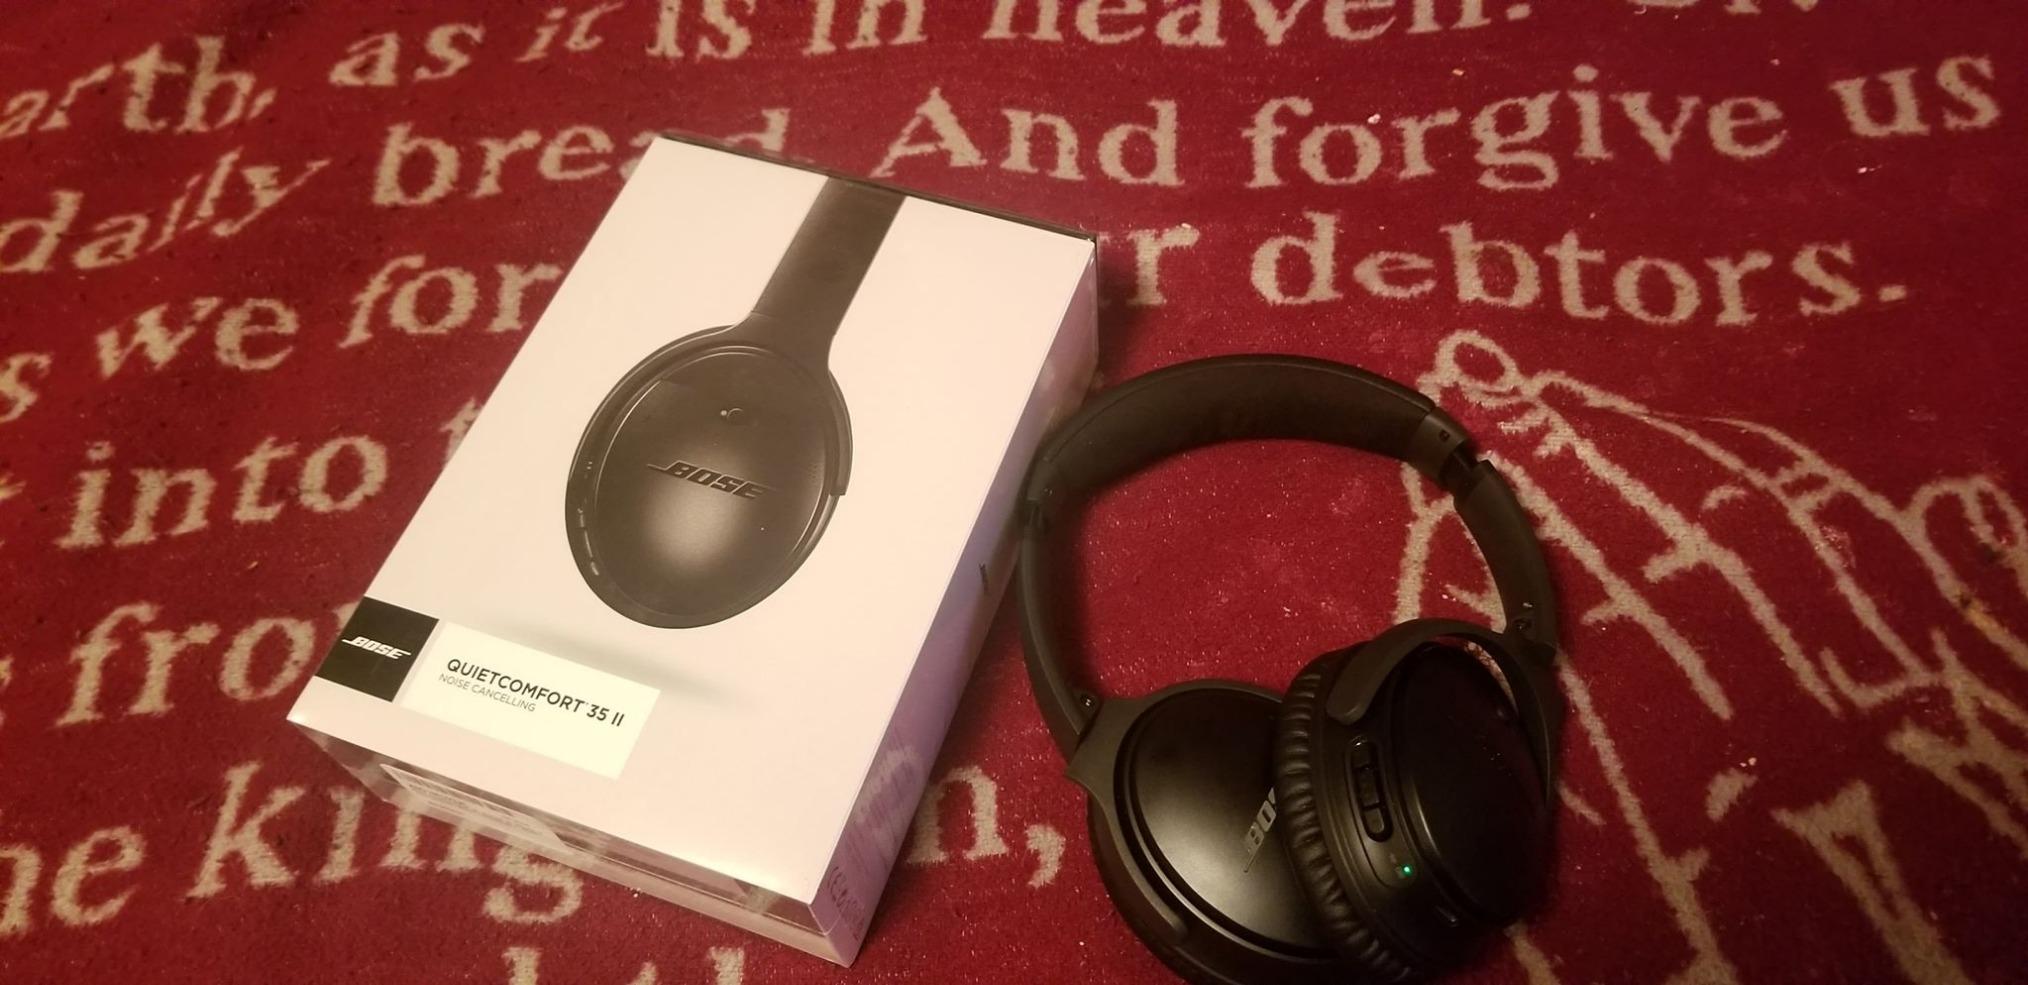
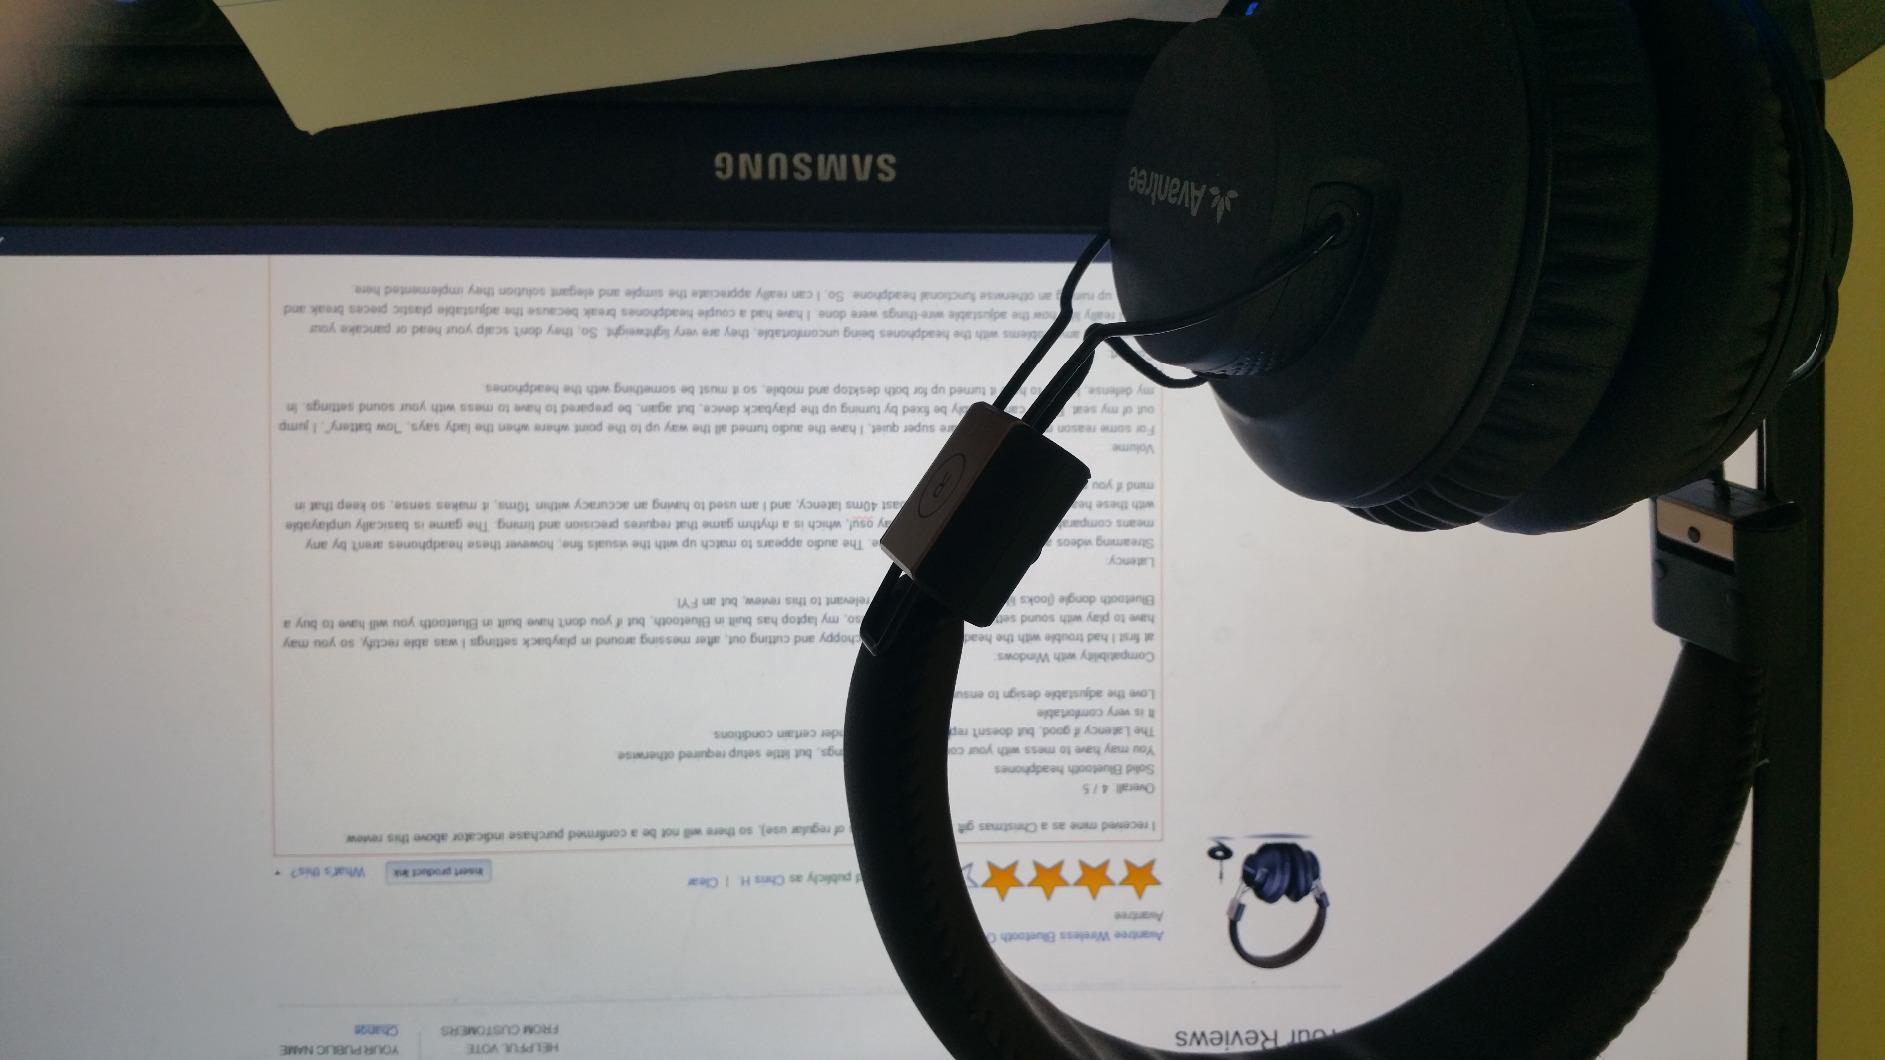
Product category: headphones
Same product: no